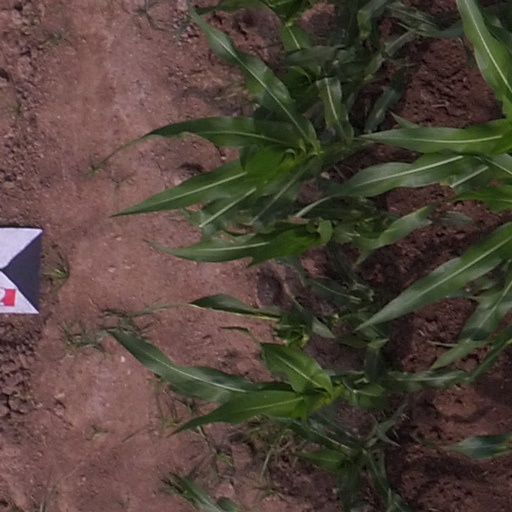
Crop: maize; corn